Thomas O. Melia

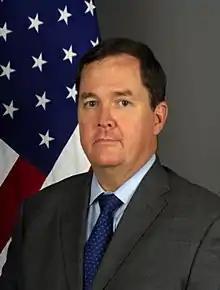
Official State Department Portrait

Thomas O. Melia (born May 28, 1957) currently serves as Washington director at PEN America. Previously, he served in the Obama Administration as USAID's Assistant Administrator for Europe and Eurasia (2015–2017) and as Deputy Assistant Secretary of State in the Bureau of Democracy, Human Rights, and Labor at the United States Department of State (2010–2015). Melia also served as Executive Director of Democracy International, an organization that designs, implements, and evaluates democracy and governance programs around the world. Additionally, he was the Deputy Executive Director of Freedom House, a human rights organization.